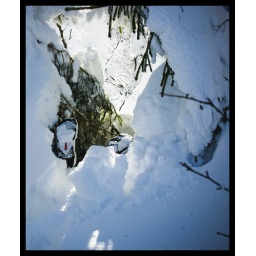
Stuck in a pine tree ...